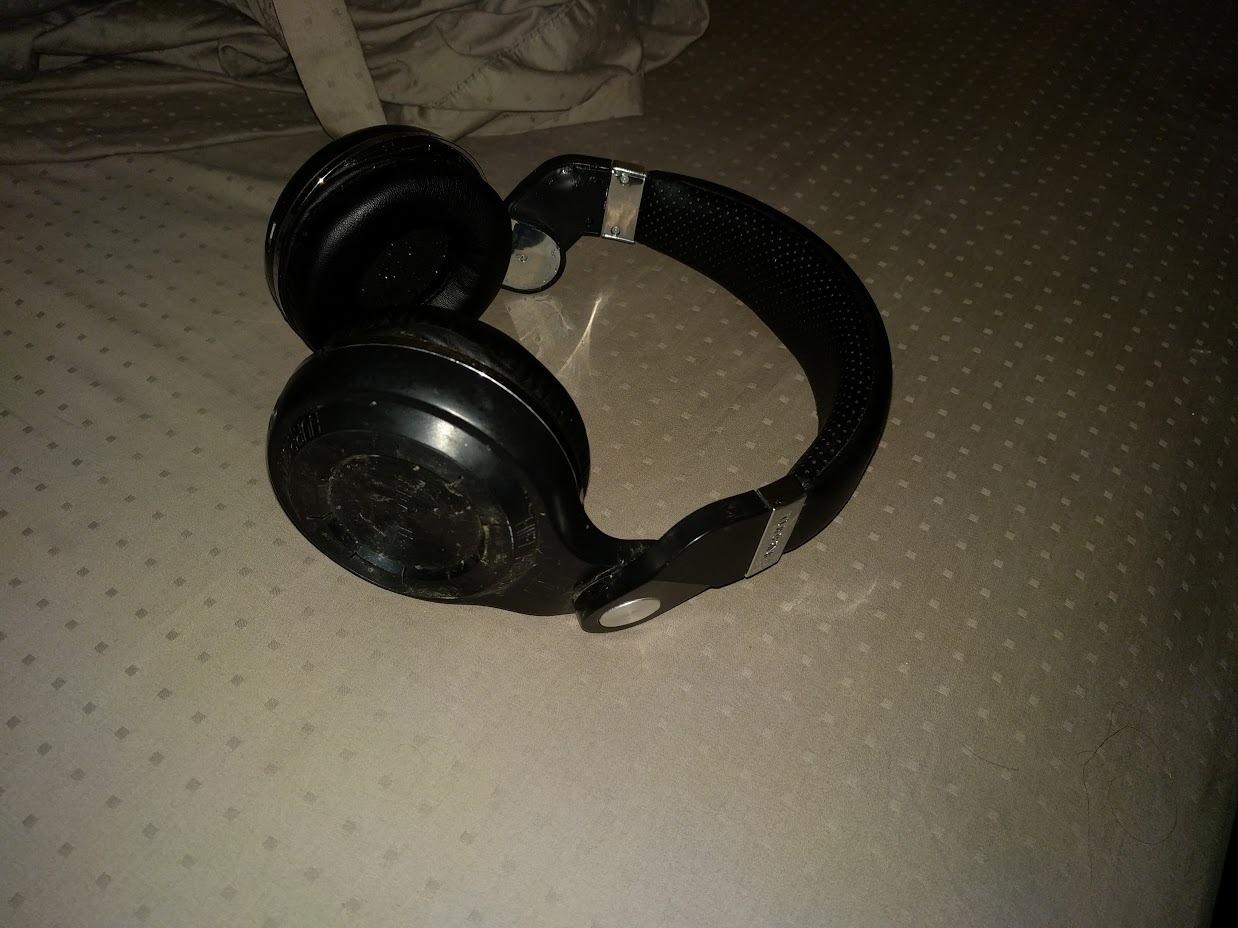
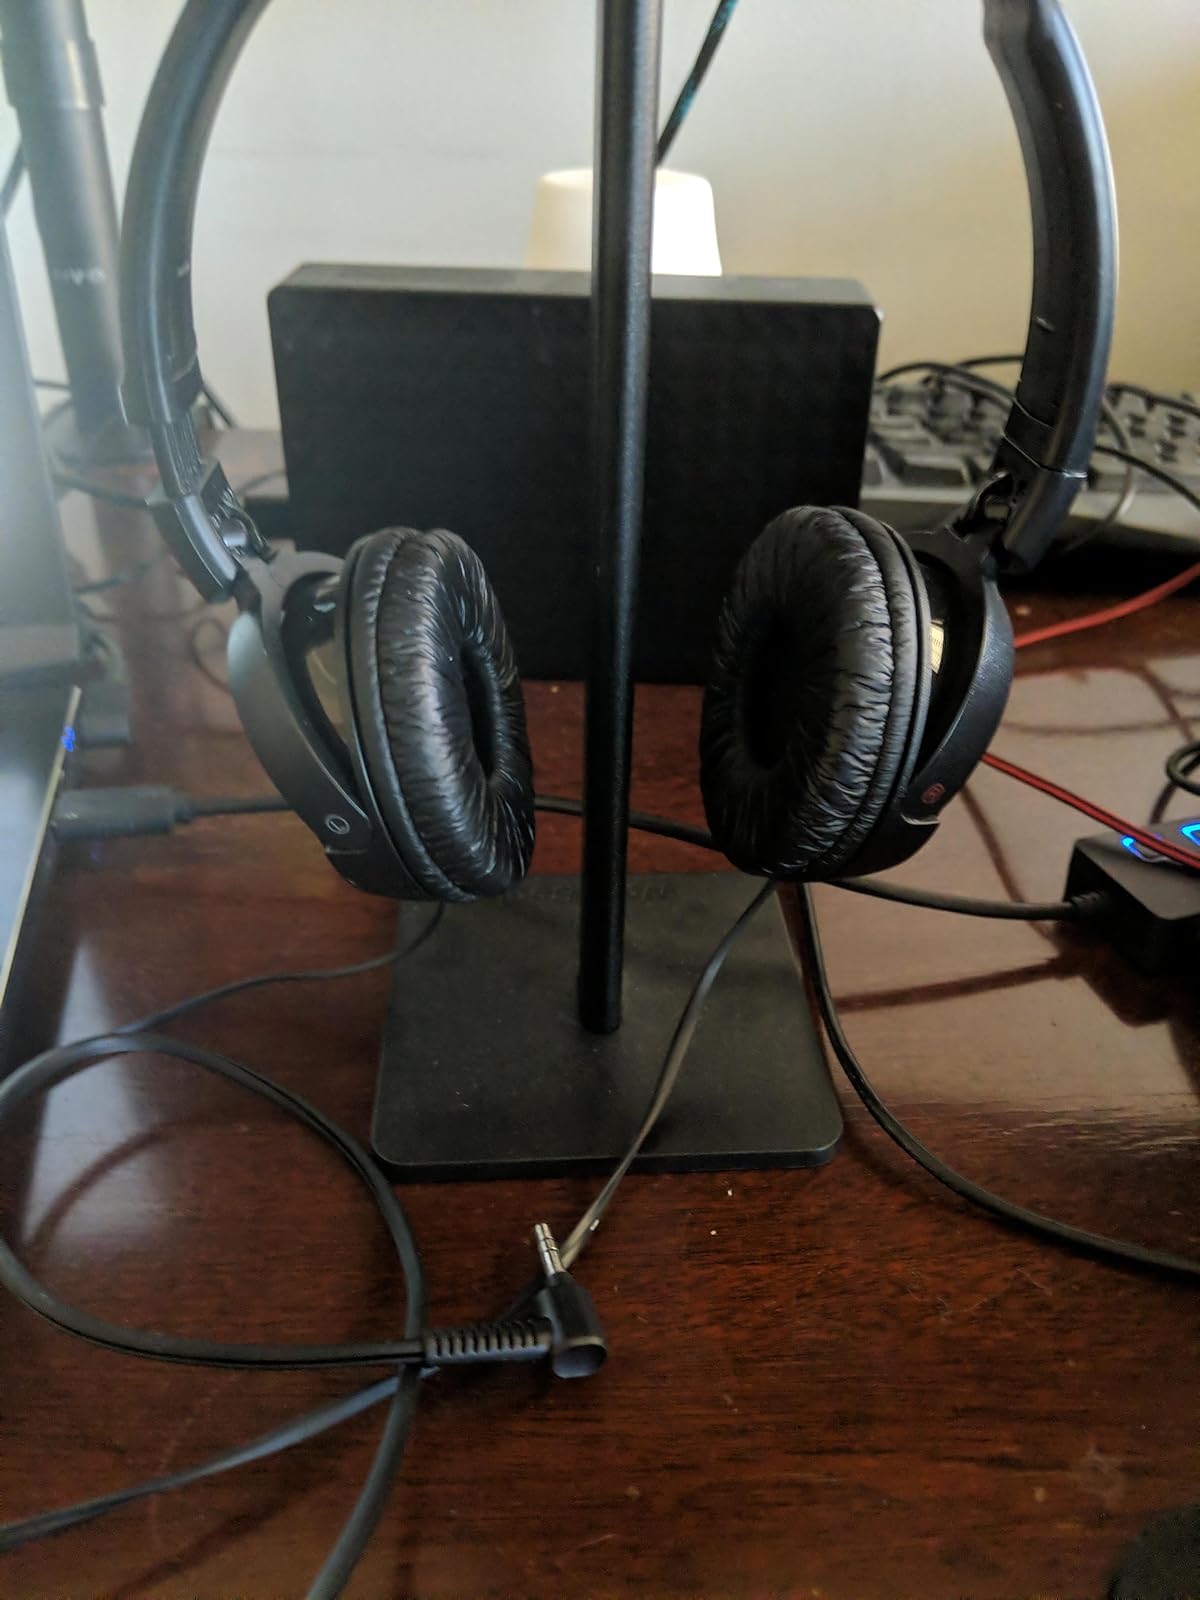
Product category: headphones
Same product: no